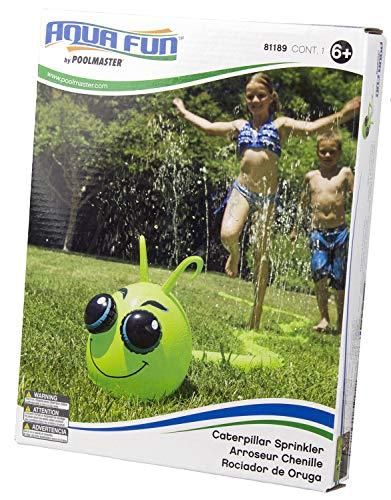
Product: Poolmaster Caterpillar Sprinkler Toy
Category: Toys & Games | Sports & Outdoor Play | Pools & Water Toys | Sprinklers
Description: For outdoor play on lawn, add this adorable BUG to any backyard.
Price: $11.57
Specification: ProductDimensions:236x8x9inches|ItemWeight:1.45pounds|ShippingWeight:1.45pounds(Viewshippingratesandpolicies)|DomesticShipping:ItemcanbeshippedwithinU.S.|InternationalShipping:ThisitemcanbeshippedtoselectcountriesoutsideoftheU.S.LearnMore|ASIN:B00TPXVGV0|Itemmodelnumber:81189|Manufacturerrecommendedage:6-15years